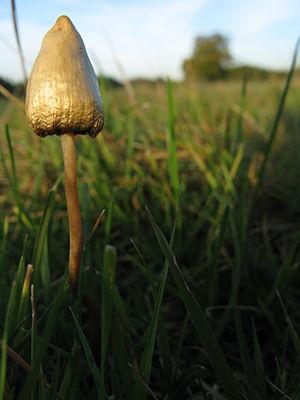
Psilocybe semilanceata, psilocybe lancéolé ou psilocybe fer de lance, est une espèce de champignons qui contient des substances psychoactives qui sont la psilocybine et la baeocystine. Il est qualifié comme un champignon hallucinogène ou champignon psychédélique. Il est à la fois un des champignons à psilocybine les plus présents dans la nature, et un des plus puissants.